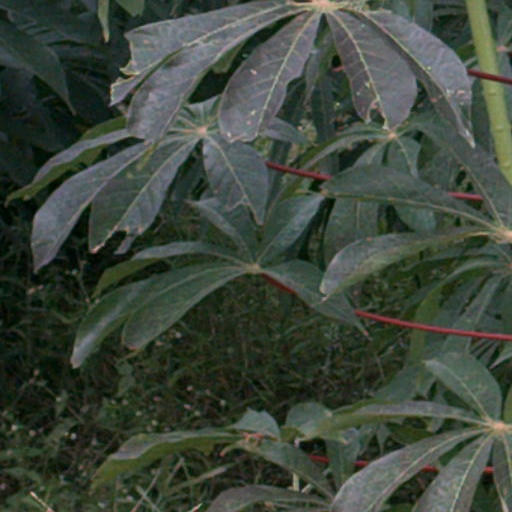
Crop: cassava